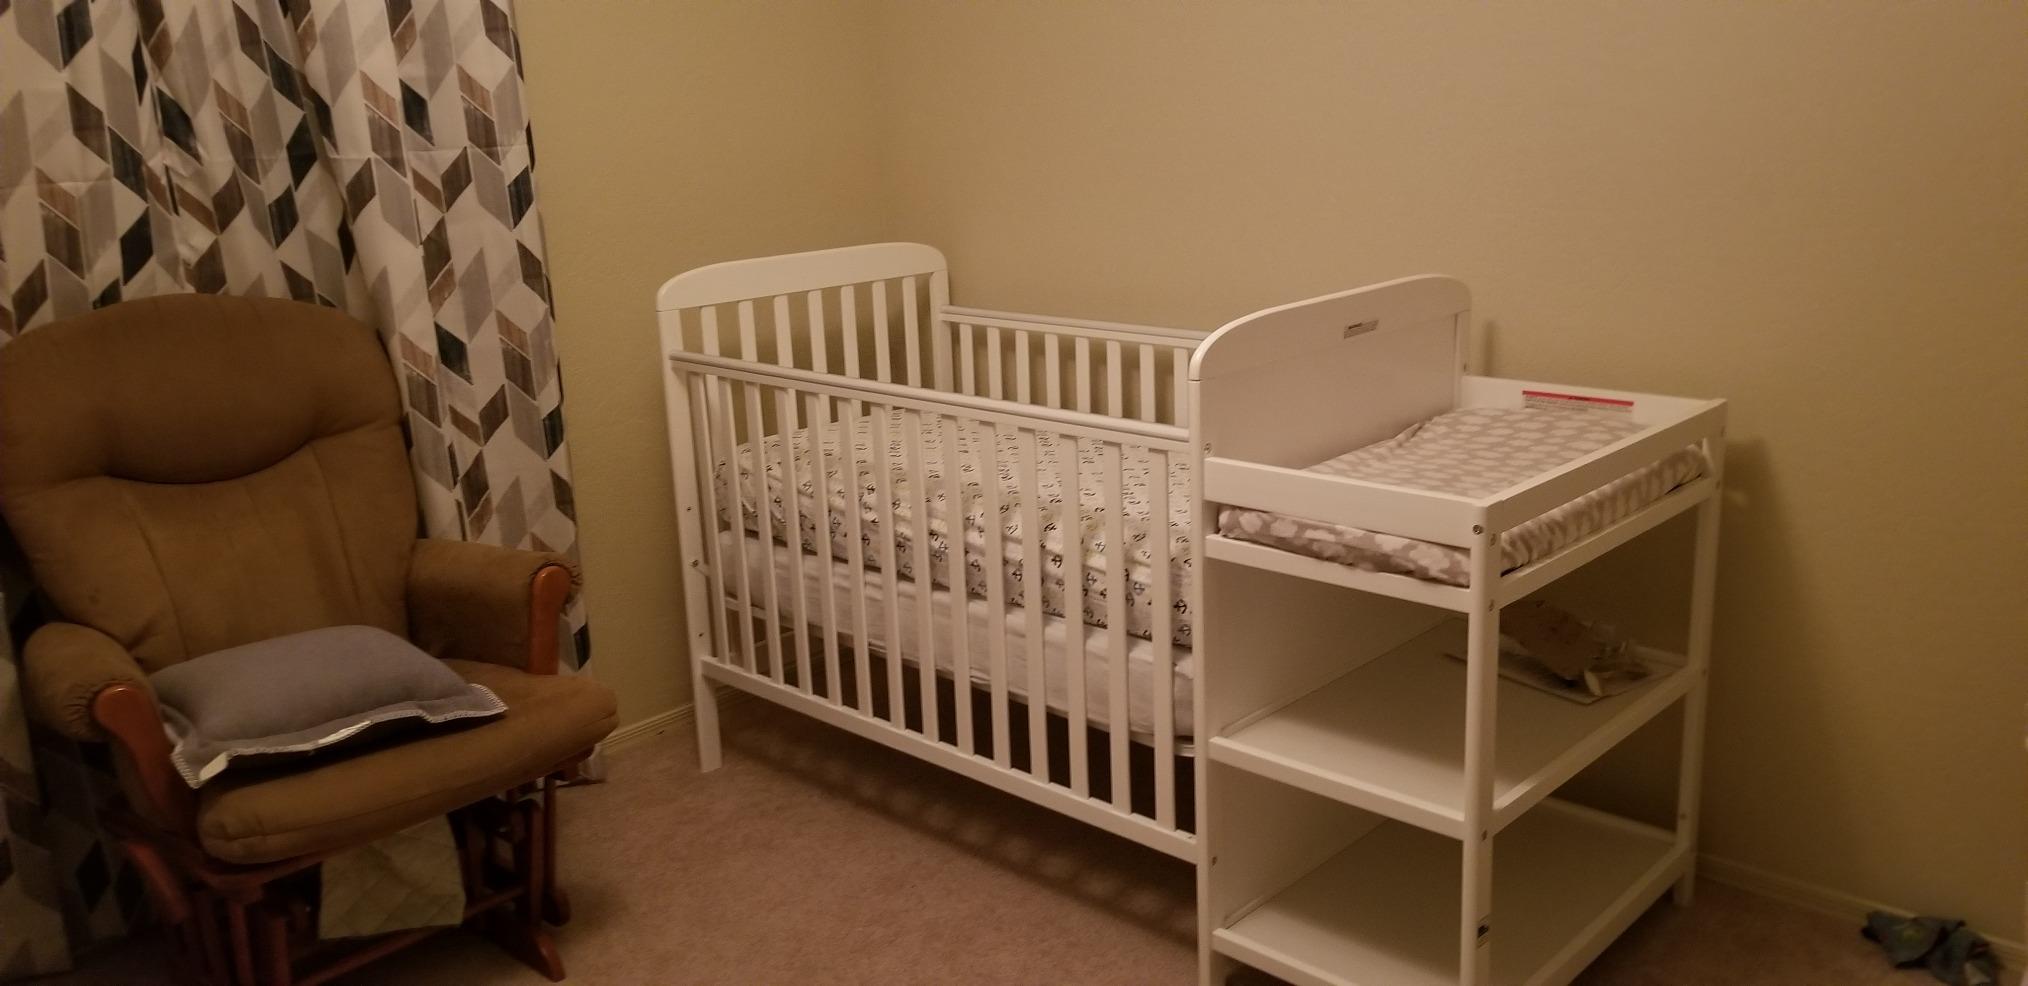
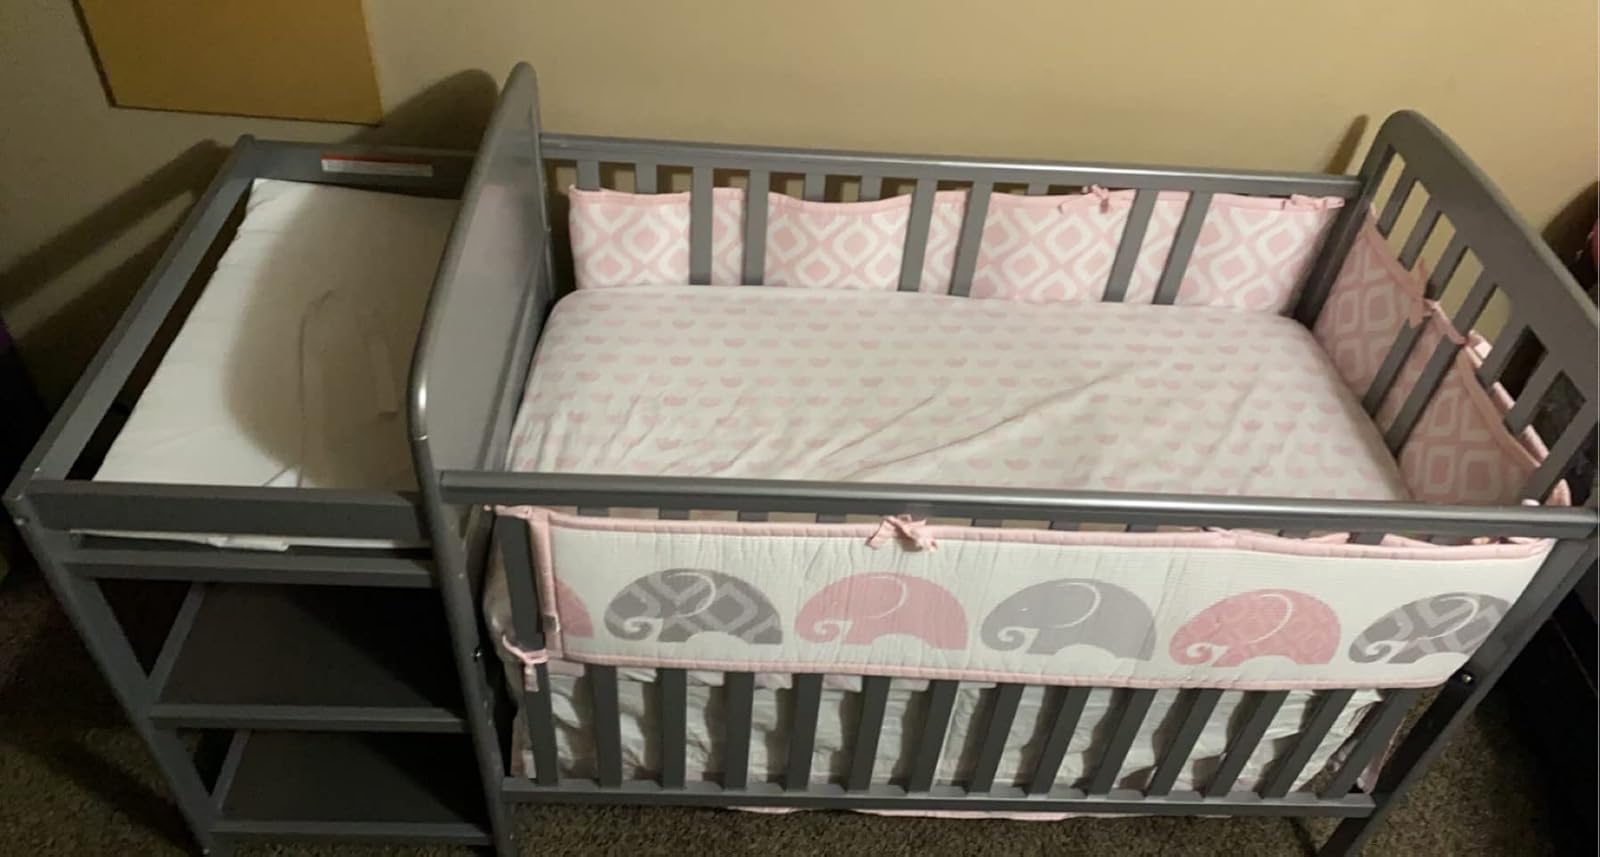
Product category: products_crib
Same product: no